Bhojpuri language

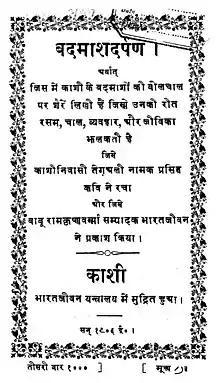
Cover page of Badmash Darpan by Teg Ali Teg

Lorikayan, the story of Veer Lorik contains Bhojpuri folklore from Eastern Uttar Pradesh. Bhikhari Thakur's Bidesiya is a play, written as a book. "Phool Daliya" is a well-known book by Prasiddha Narayan Singh. It comprises poems of "veer ras" (A style of writing) on the theme of "azaadi" ("Freedom") about his experiences in the Quit India movement and India's struggle with poverty after the country gained independence.